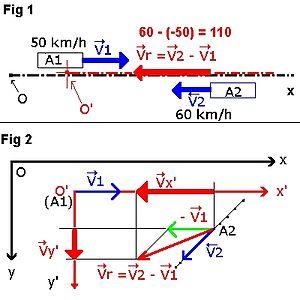
L'expression vitesse relative est communément utilisée, pour exprimer la différence des vitesses de deux mobiles ou la variation dans le temps de la distance entre deux mobiles.